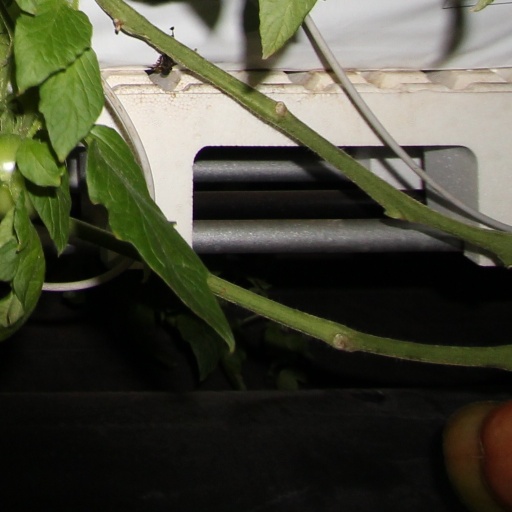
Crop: tomato